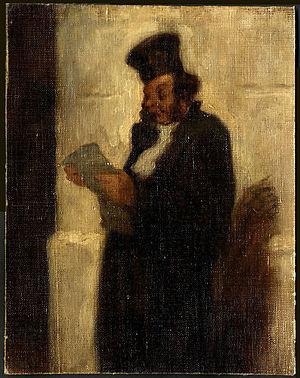
Attribué à Honoré Daumier, L'Avocat au placet, vers 1855, huile sur toile marouflée sur bois, 21 x 26,5 cm. Provenance probable
Honoré Victorin Daumier, né le 26 février 1808 à Marseille et mort le 10 février 1879 à Valmondois, est un graveur, caricaturiste, peintre et sculpteur français, dont les œuvres commentaient la vie sociale et politique en France au XIXᵉ siècle. Dessinateur prolifique, auteur de plus de quatre mille lithographies, il est surtout connu pour ses caricatures d'hommes politiques et ses satires du comportement de ses compatriotes. Il a changé la perception que nous avons sur l'art de la caricature politique.
En droit, l'avocat est un juriste dont les fonctions traditionnelles sont de conseiller, représenter, d'assister et de défendre ses clients, personnes physiques ou morales, en justice, en plaidant pour faire valoir leurs droits et, plus généralement, pour les représenter. Par ailleurs, l'avocat s'acquitte d'une fonction de conseil mais aussi de rédacteur d'actes.